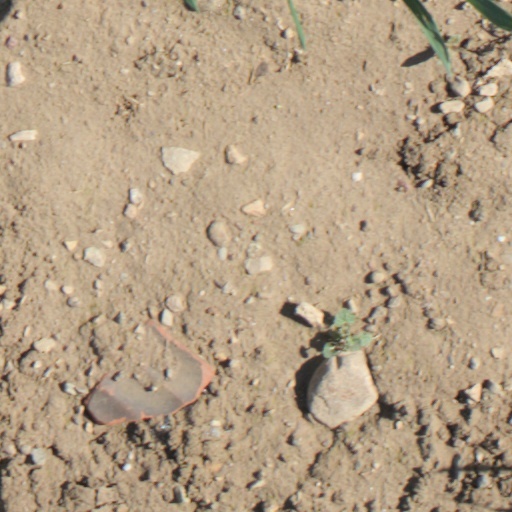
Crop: wheat